J. Edward Snyder

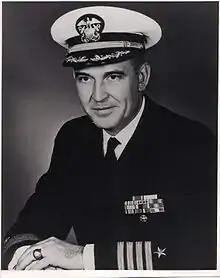
J. Edward Snyder Jr.

Rear Adm. J. Edward Snyder, USN (Ret.) (October 23, 1924 – November 4, 2007) was notable as the captain of the battleship USS "New Jersey" during that ship's deployment to the Vietnam War in 1968. Considered by those serving on the "New Jersey" to be a "sailor's captain," Captain Snyder was able to motivate his men through his more relaxed shipboard policies.